The Atoning

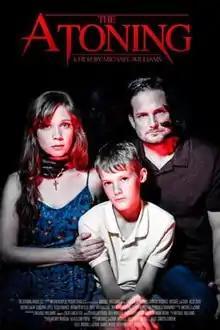
Release poster

The Atoning is a 2017 American independent supernatural horror film written and directed by Michael Williams and starring Virginia Newcomb, Cannon Bosarge and Michael LaCour.